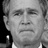
Emotion: sad